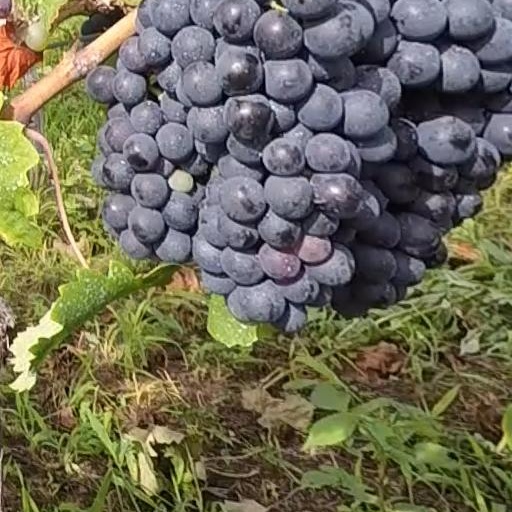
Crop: grape